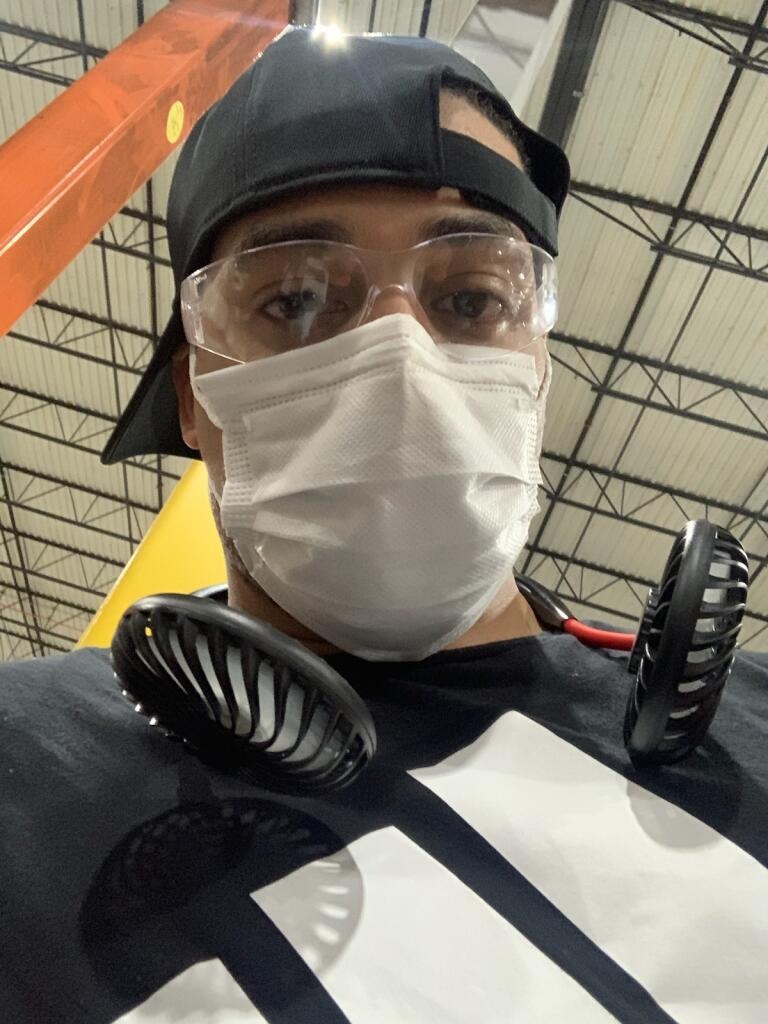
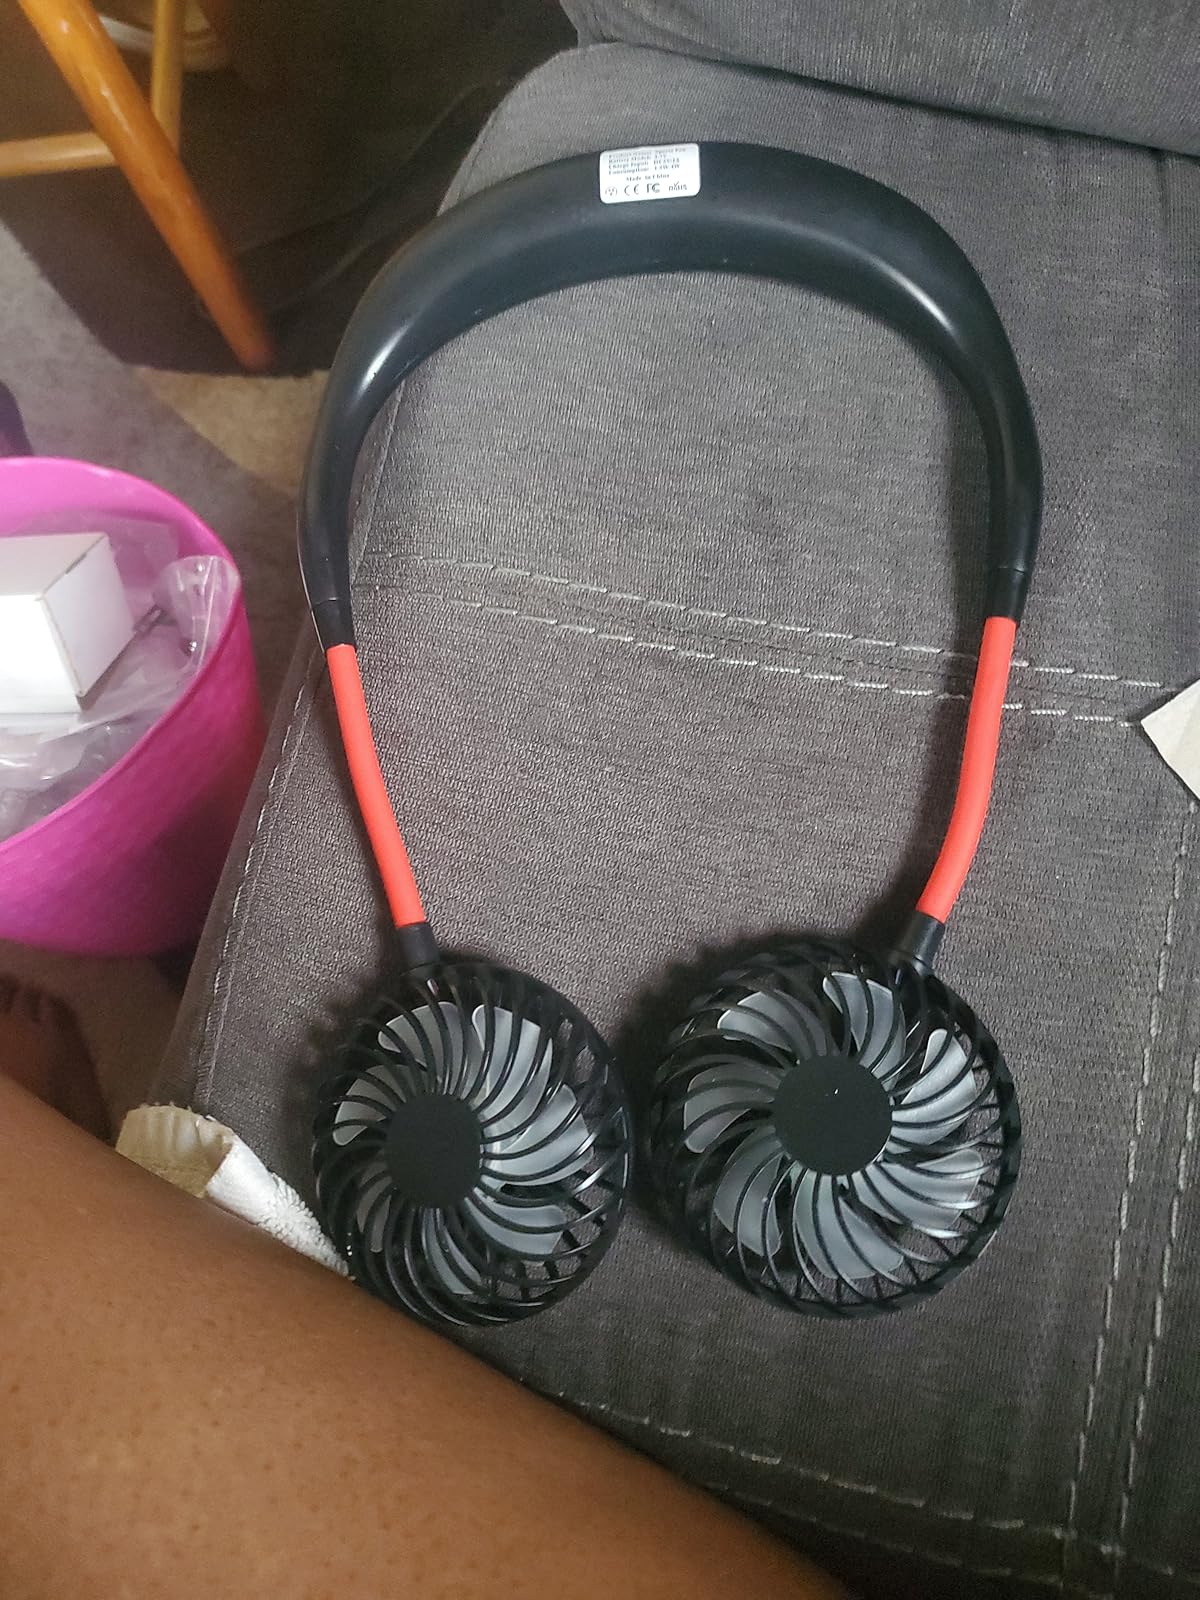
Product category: fan
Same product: yes